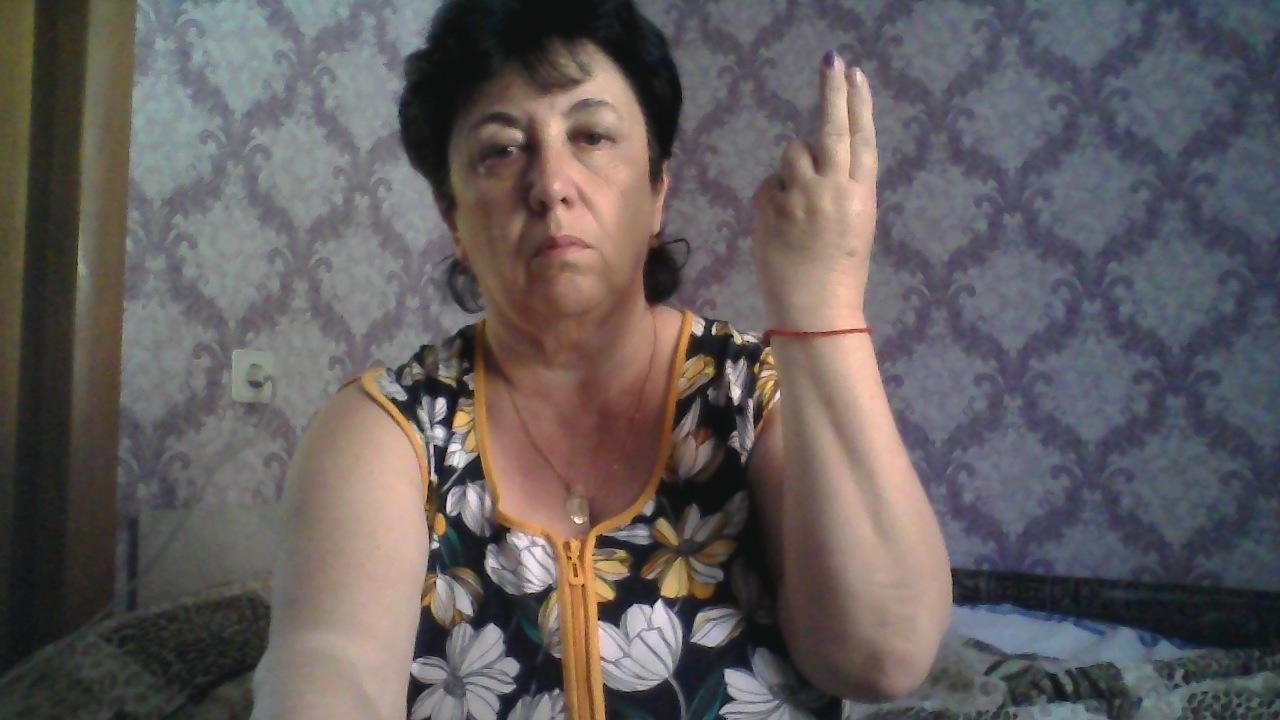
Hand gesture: two_up_inverted